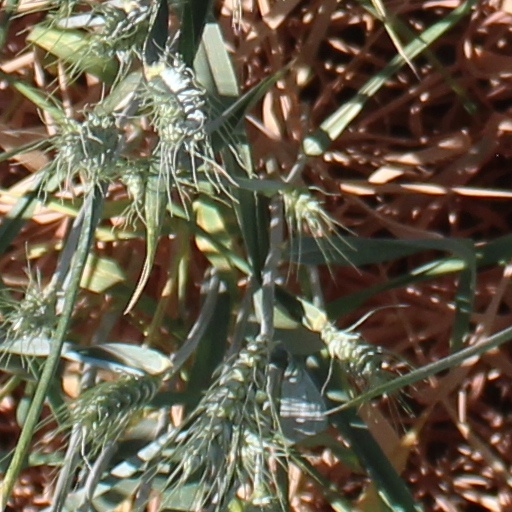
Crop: wheat